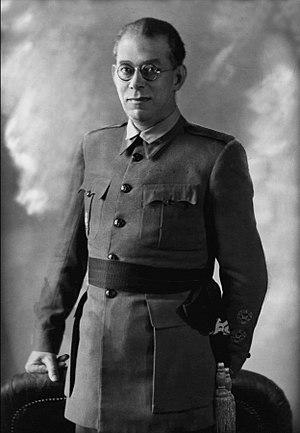
Emilio Mola y Vidal, 1ᵉʳ duc de Mola et Grand d'Espagne, né à Placetas le 9 juillet 1887 et mort à Alcocero le 3 juin 1937, est un général de brigade espagnol, principal instigateur du coup d'État du 17 juillet 1936. Il était surnommé « El Director ».